CALLISTO

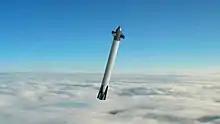
Early illustration of CALLISTO

CALLISTO ("Cooperative Action Leading to Launcher Innovation in Stage Toss-back Operations") is a reusable VTVL demonstrator propelled by a small 40 kN Japanese LOX-LH2 rocket engine. It is being developed jointly by the French (CNES), German (DLR) and Japanese (JAXA) national space agencies.